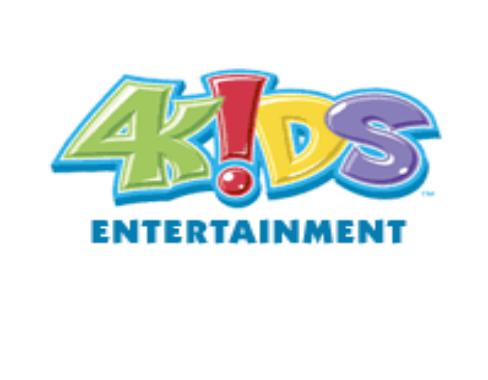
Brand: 4Kids
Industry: Leisure